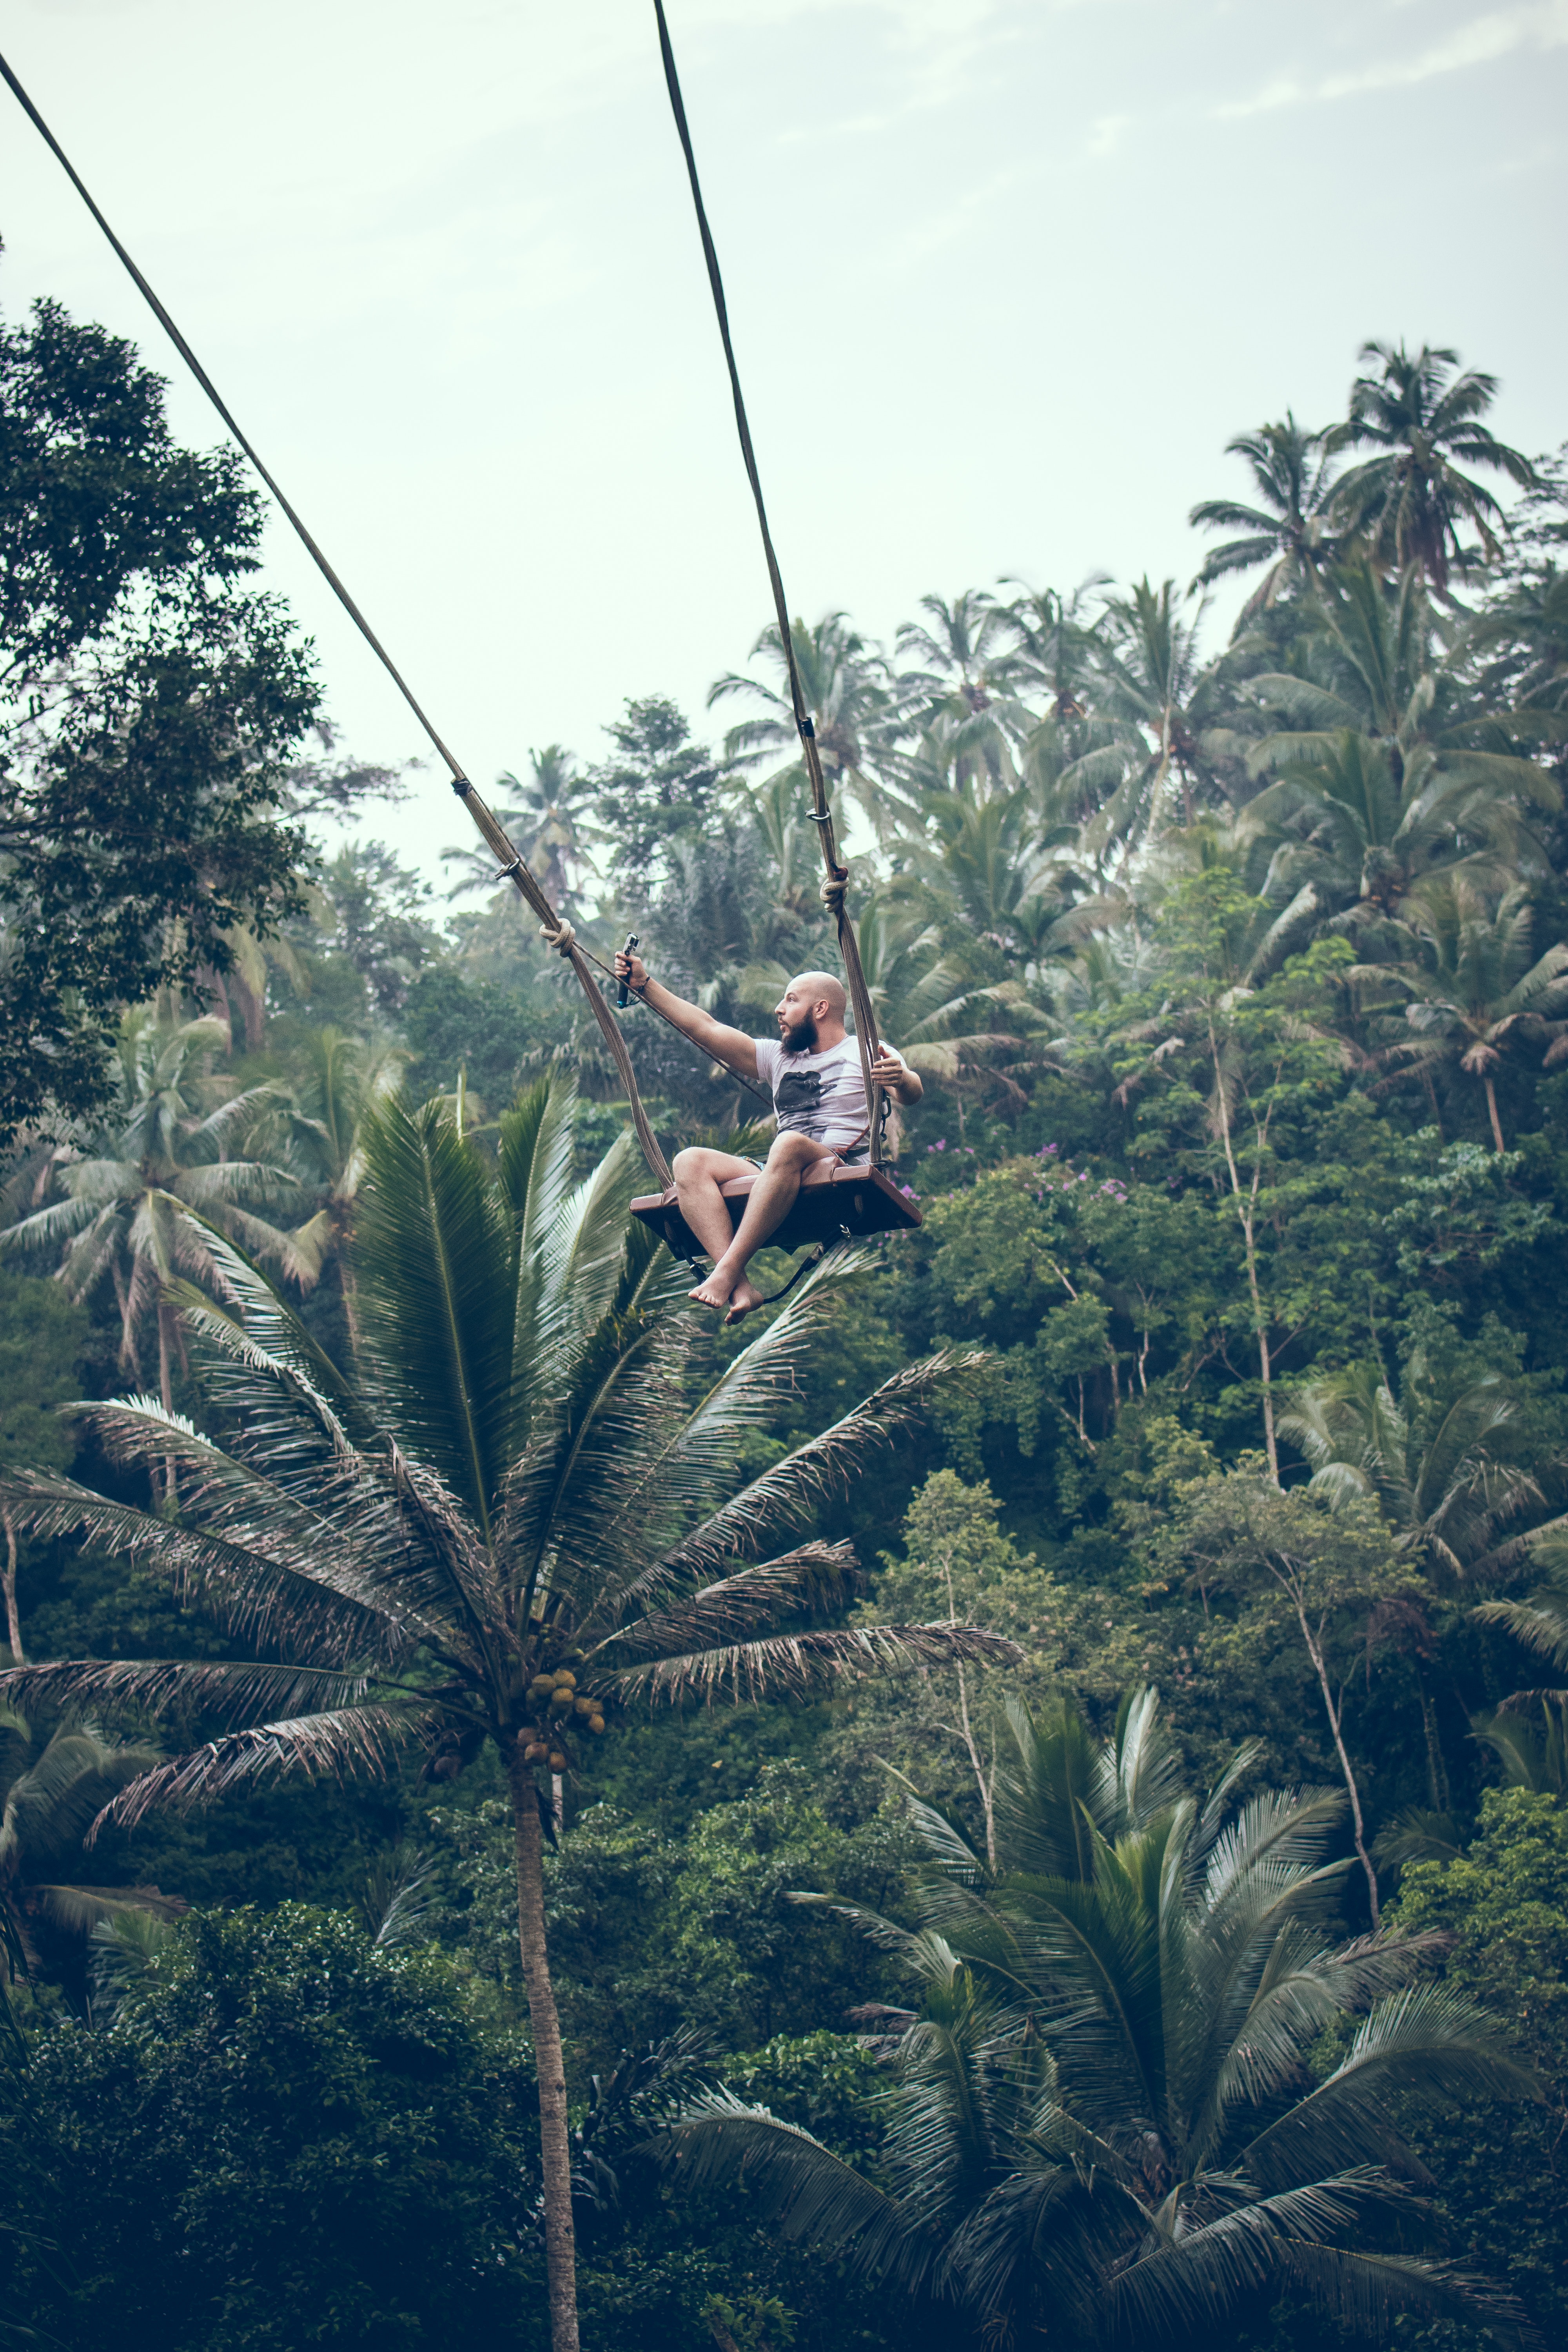
tree, jungle, vacation, fun, plant, rainforest, leisure, event, adventure, recreation, performance, palm tree, forest, tourism